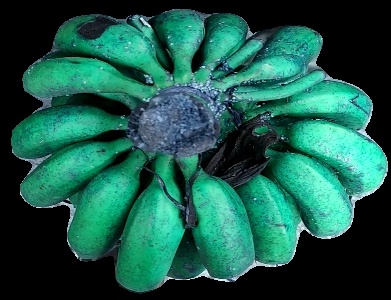
Variety: rasbale
Grade: grade3